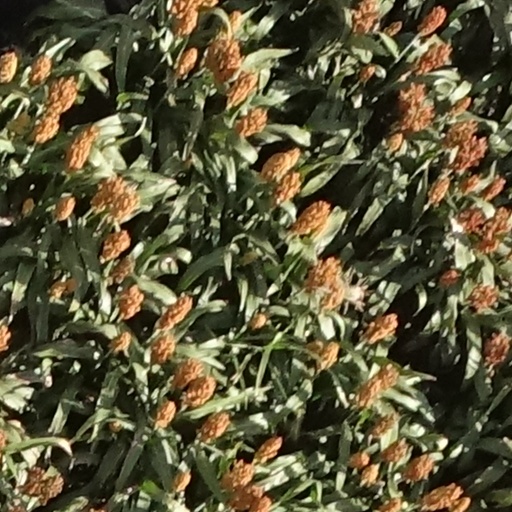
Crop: sorghum